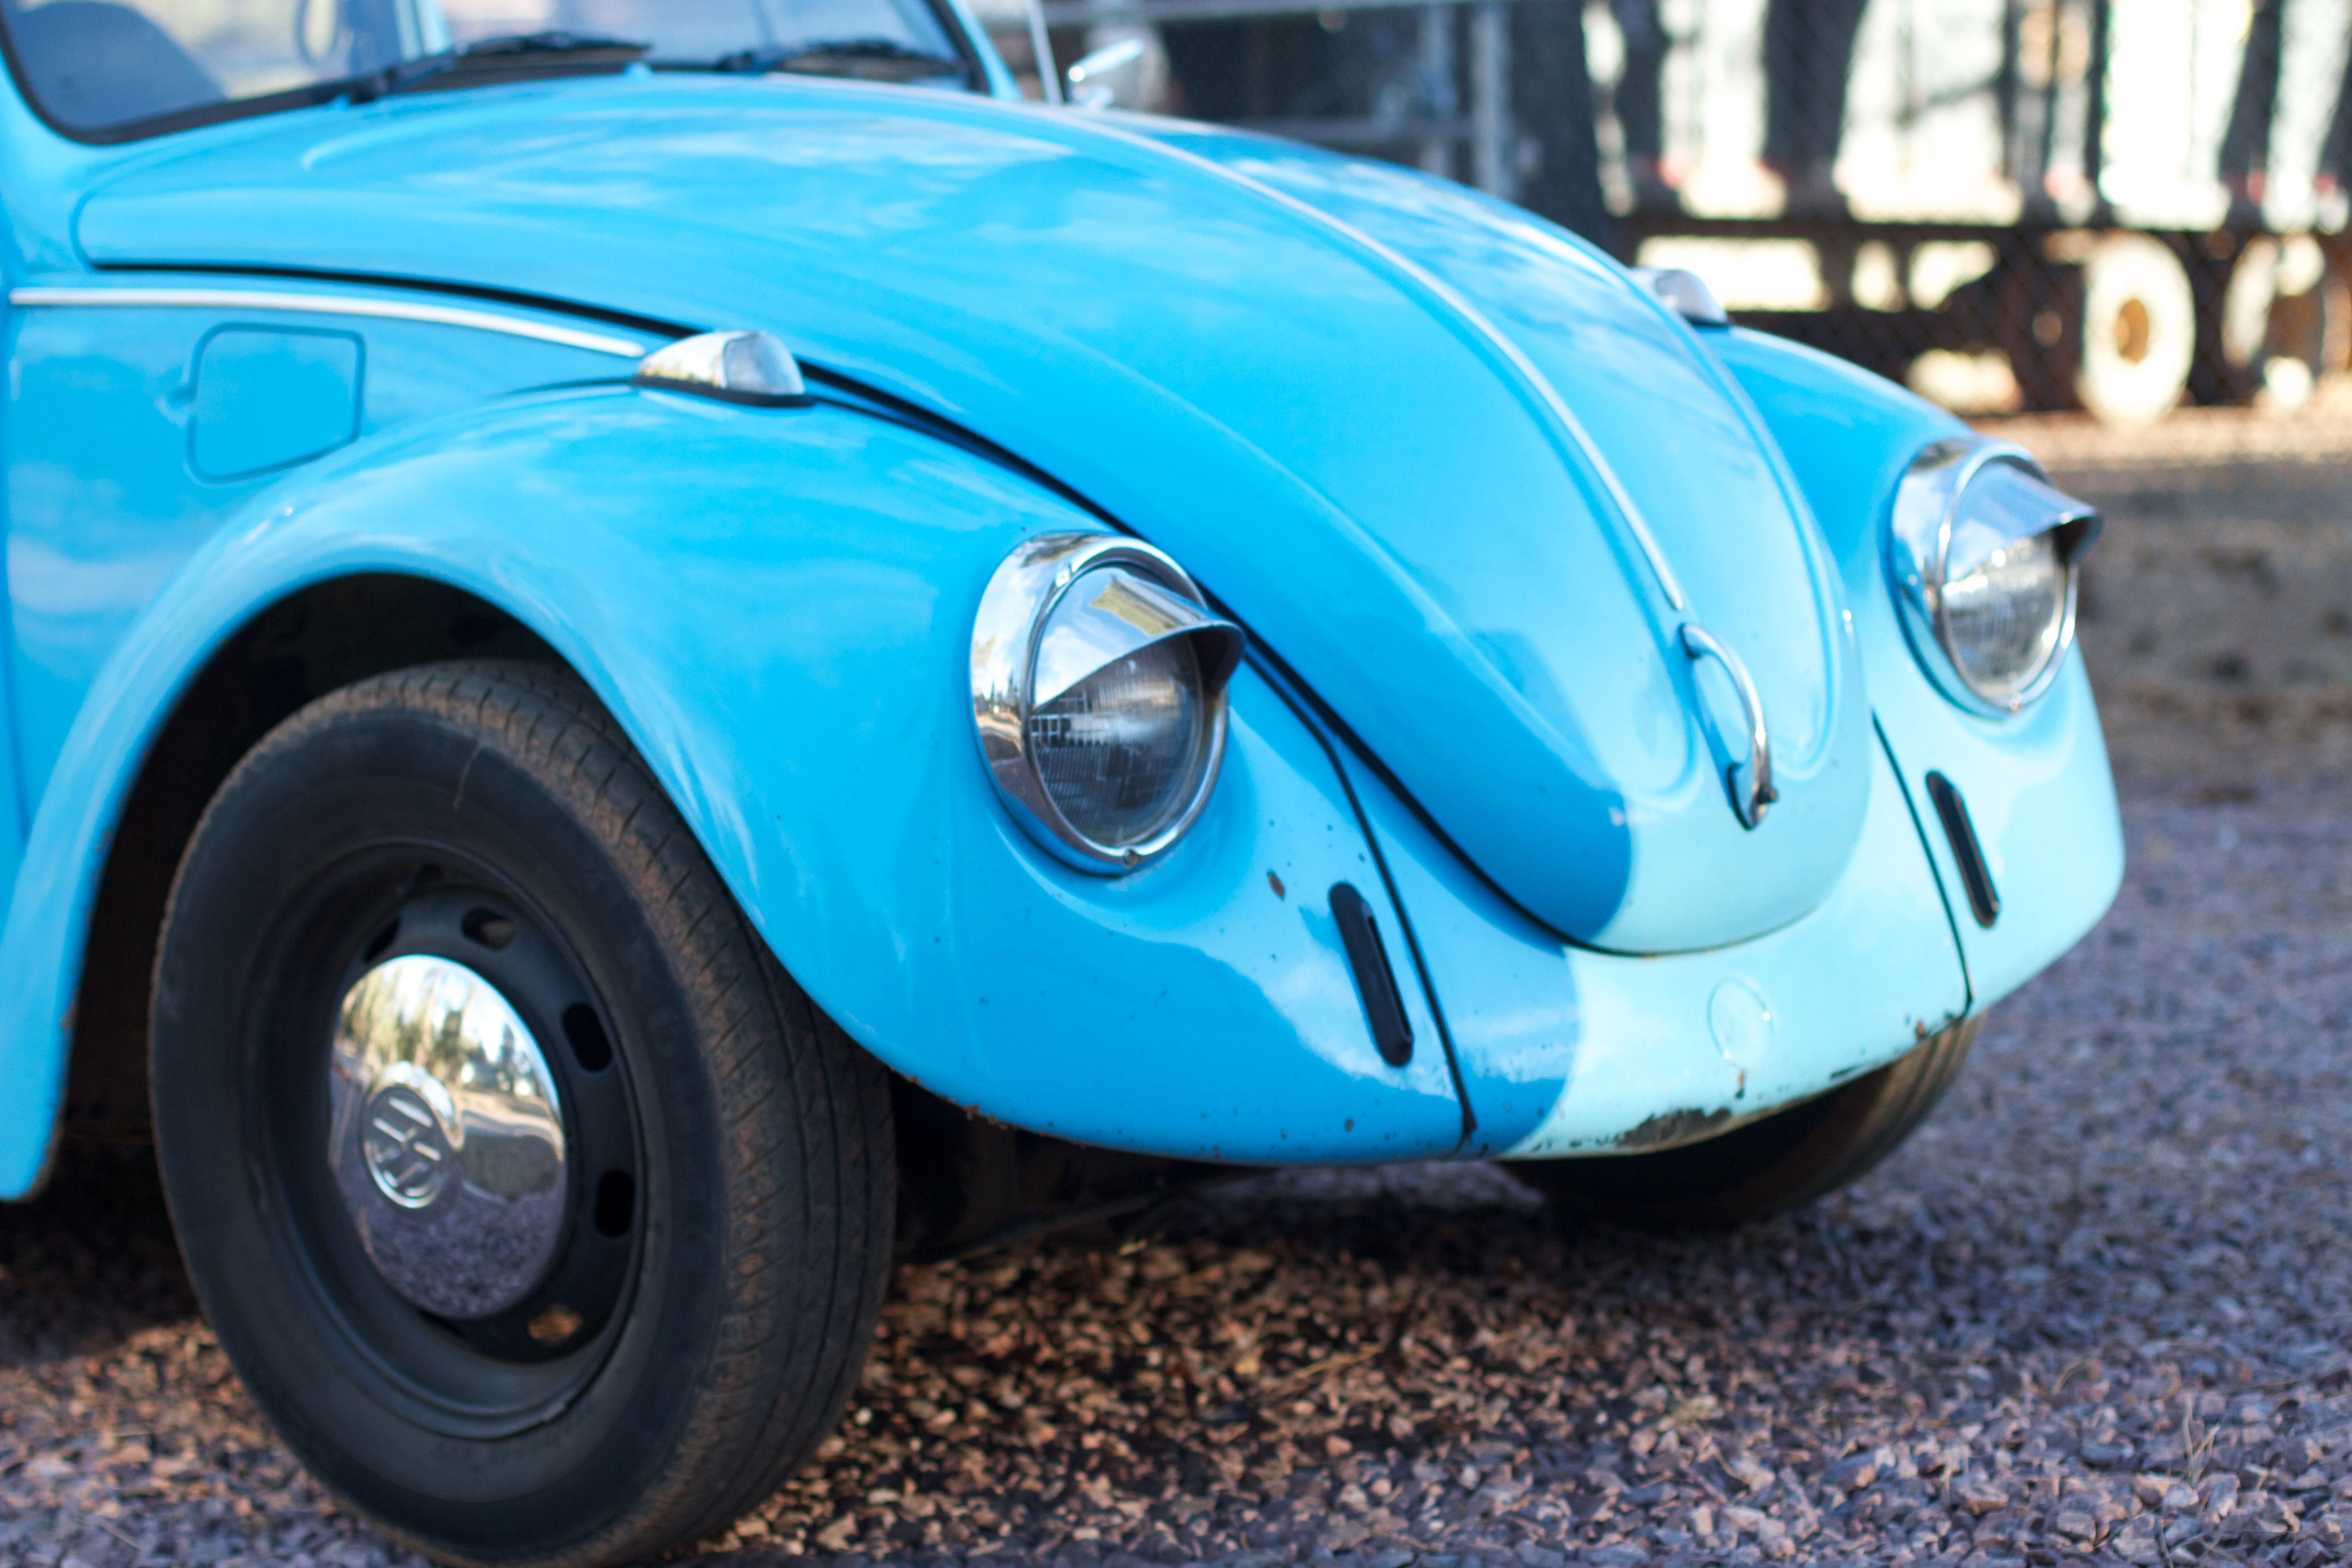
car, wheel, volkswagen, vehicle, vintage car, ideahive, 5cardetmooc, antique car, city car, land vehicle, volkswagen beetle, automobile make, automotive design, subcompact car